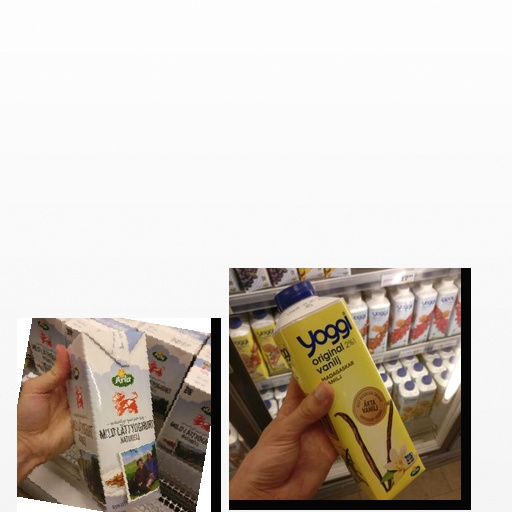
Food items: natural_low_fat_yogurt, vanilla_yoghurt